Austin Metro

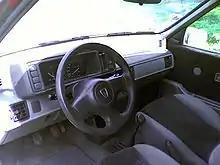
Revised interior of an export Rover 100

A variety of bolder paint colours and the use of chrome trim helped give a more upmarket appearance. The interior trim was revised to give a greater impression of quality and luxury, but since the basic architecture had remained unchanged since the original 1980 car, it was considered by many as being short on space and outdated in comparison to its most modern rivals (most of which had been replaced with all-new models since the launch of the Rover Metro, and in the cases of the Ford Fiesta and Vauxhall Nova/Corsa, replaced with all-new models twice). It was criticised by the press for its lack of equipment, with front electric windows only available on the range-topping 114 GSi. Rear electric windows were never an option on the 100. Neither were Anti-Lock Brakes, Power Steering or a rev-counter (except the GTa and later manual 114 GSi models) One for the 100 was a full leather trim, a rarity in a small car and coupled with the standard wood veneer dashboard inserts, a tinted glass sunroof and the optional wood veneer door cappings, the 114 GSi made for traditional luxury motoring; an image Rover was trying to retain. The only safety efforts came in the form of an optional drivers airbag, an alarm, a passive engine immobiliser, a removable radio keypad, central locking and side intrusion beams.